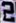
Number: 2